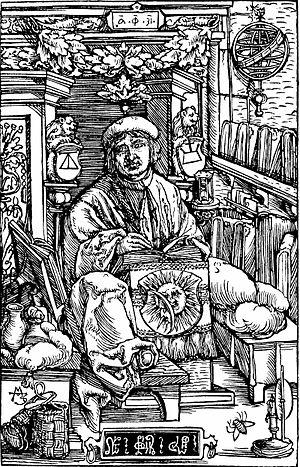
L’université Jagellon de Cracovie fondée en 1364 par le roi de Pologne Kazimierz III le Grand sous le nom d'Académie de Cracovie est la plus ancienne université d'Europe centrale après l'Université Charles de Prague. Son nom actuel de Jagellon est celui de la dynastie royale qui régna sur la République des Deux Nations et dont le premier roi Władysław II Jagellon, refonda l'université d'une manière durable en 1400.